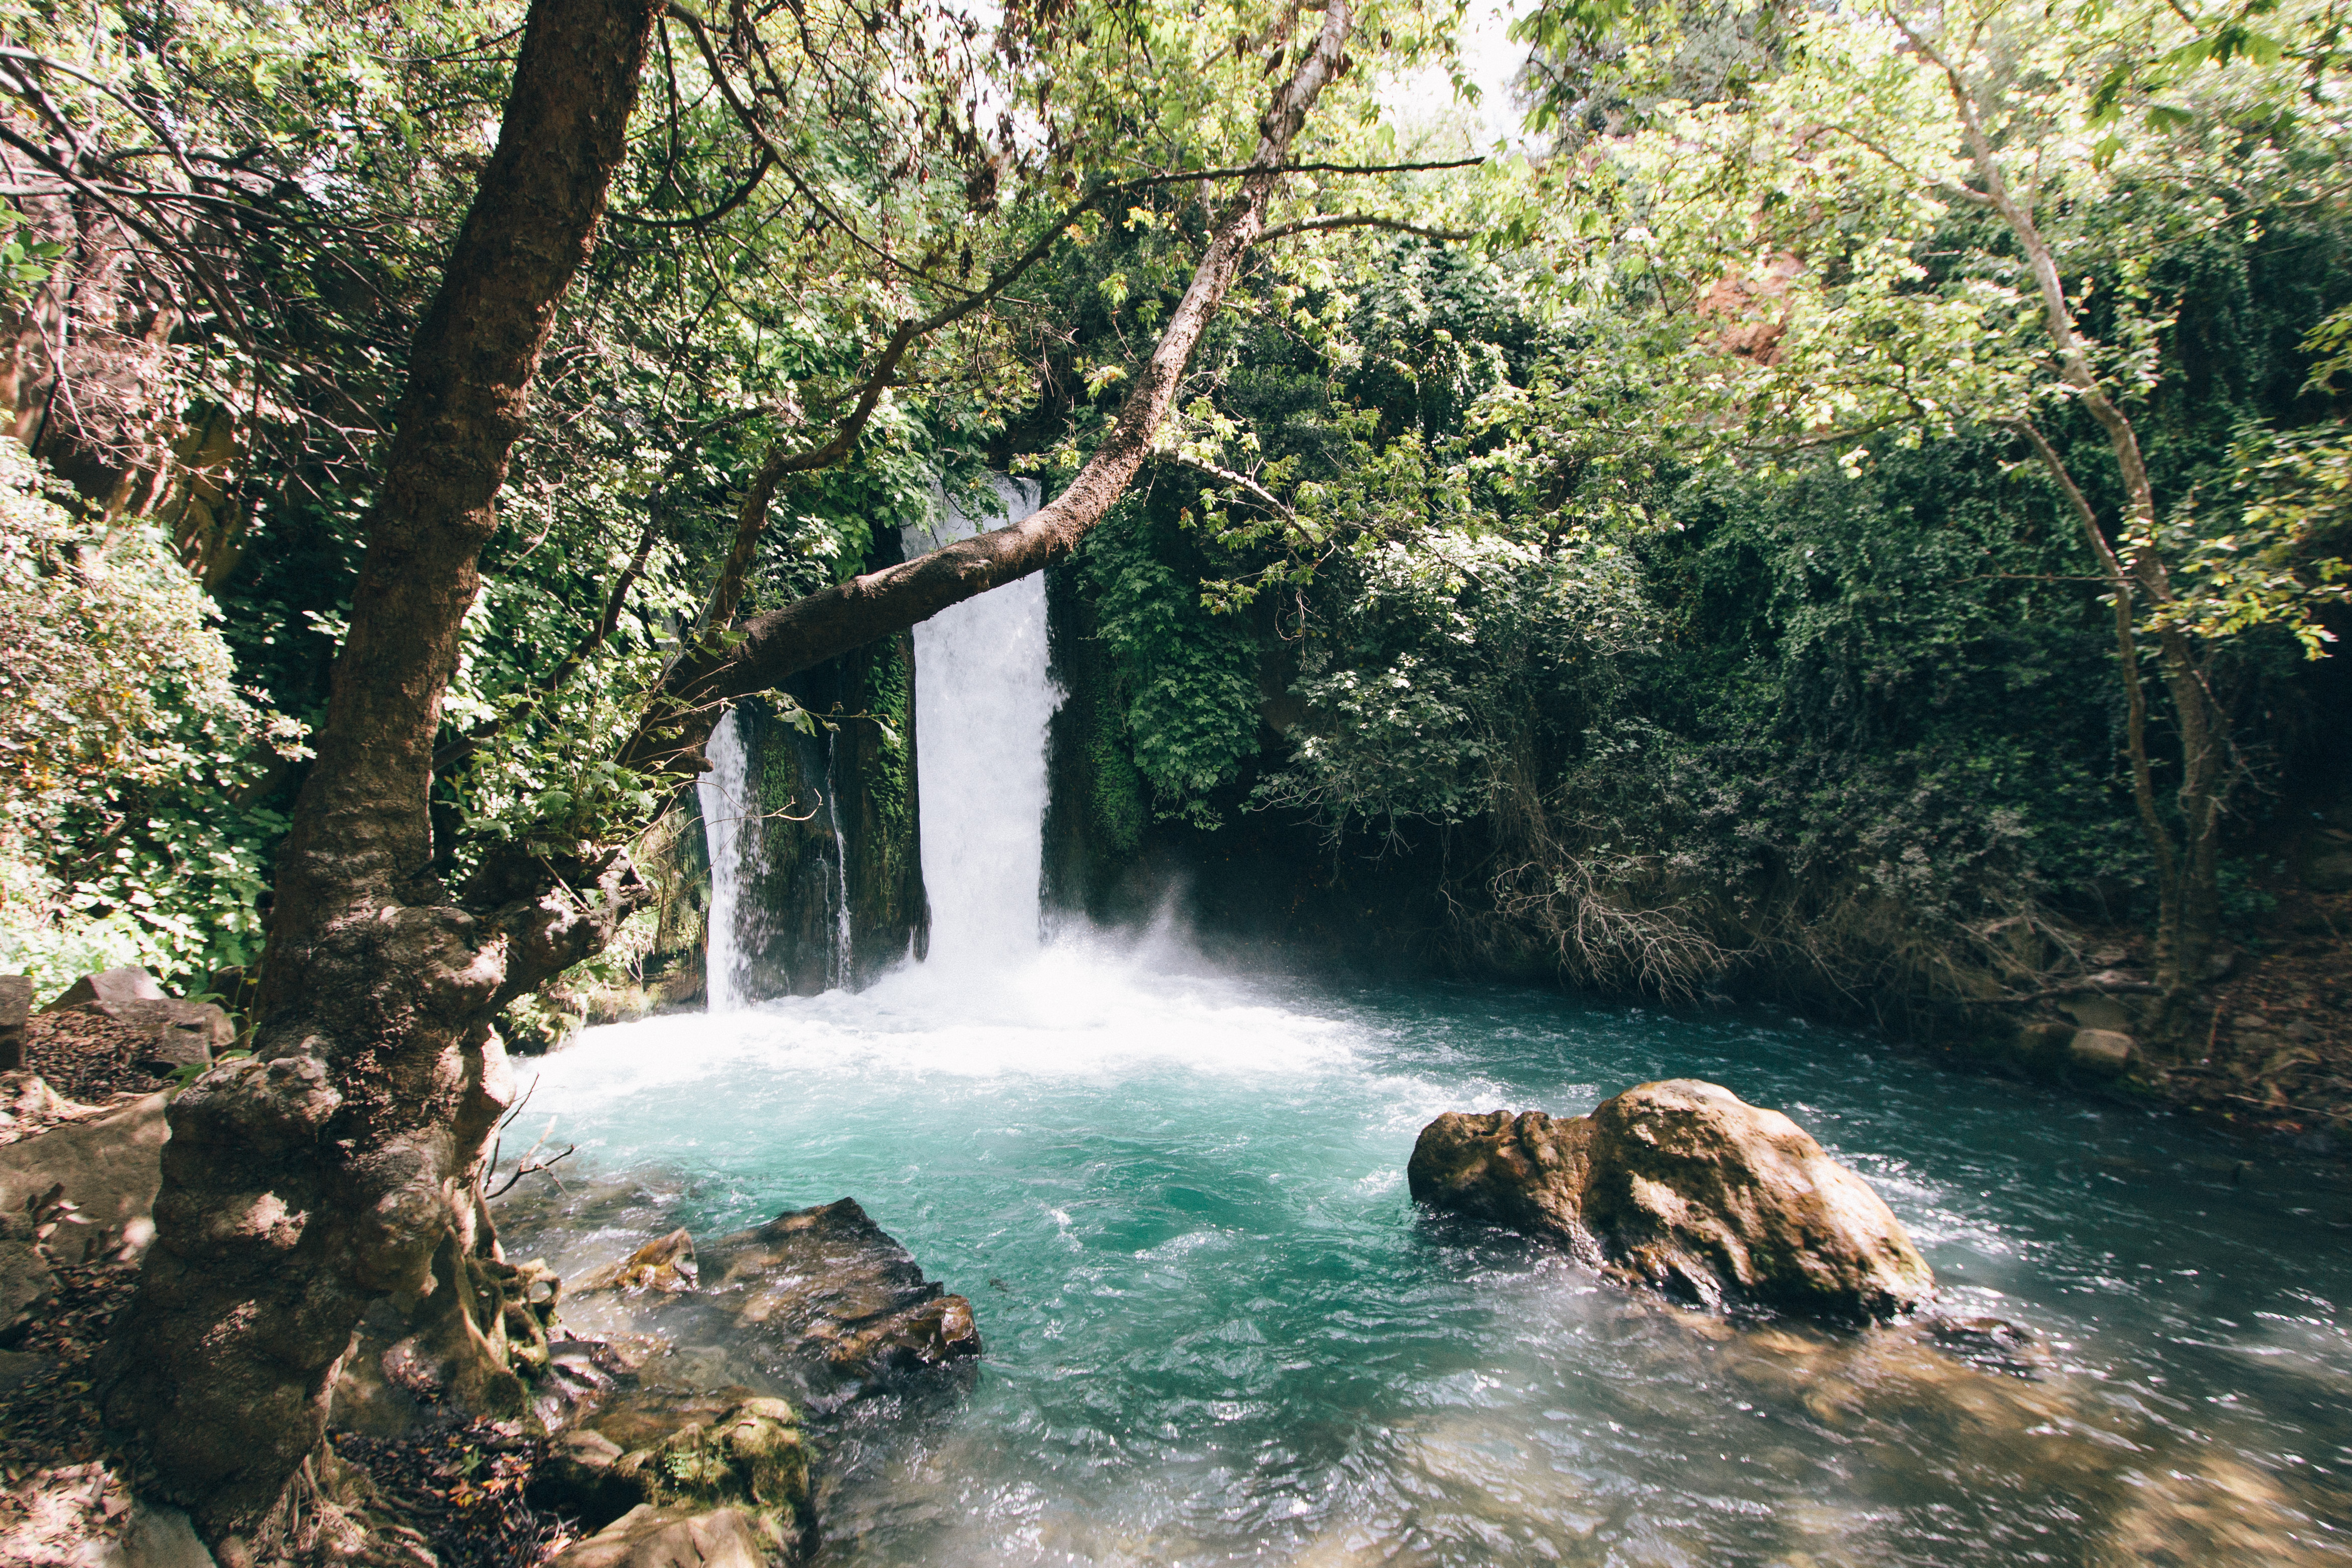
water, nature, forest, waterfall, river, stream, jungle, rapid, national park, body of water, trees, rocks, woods, rainforest, woodland, water feature, watercourse